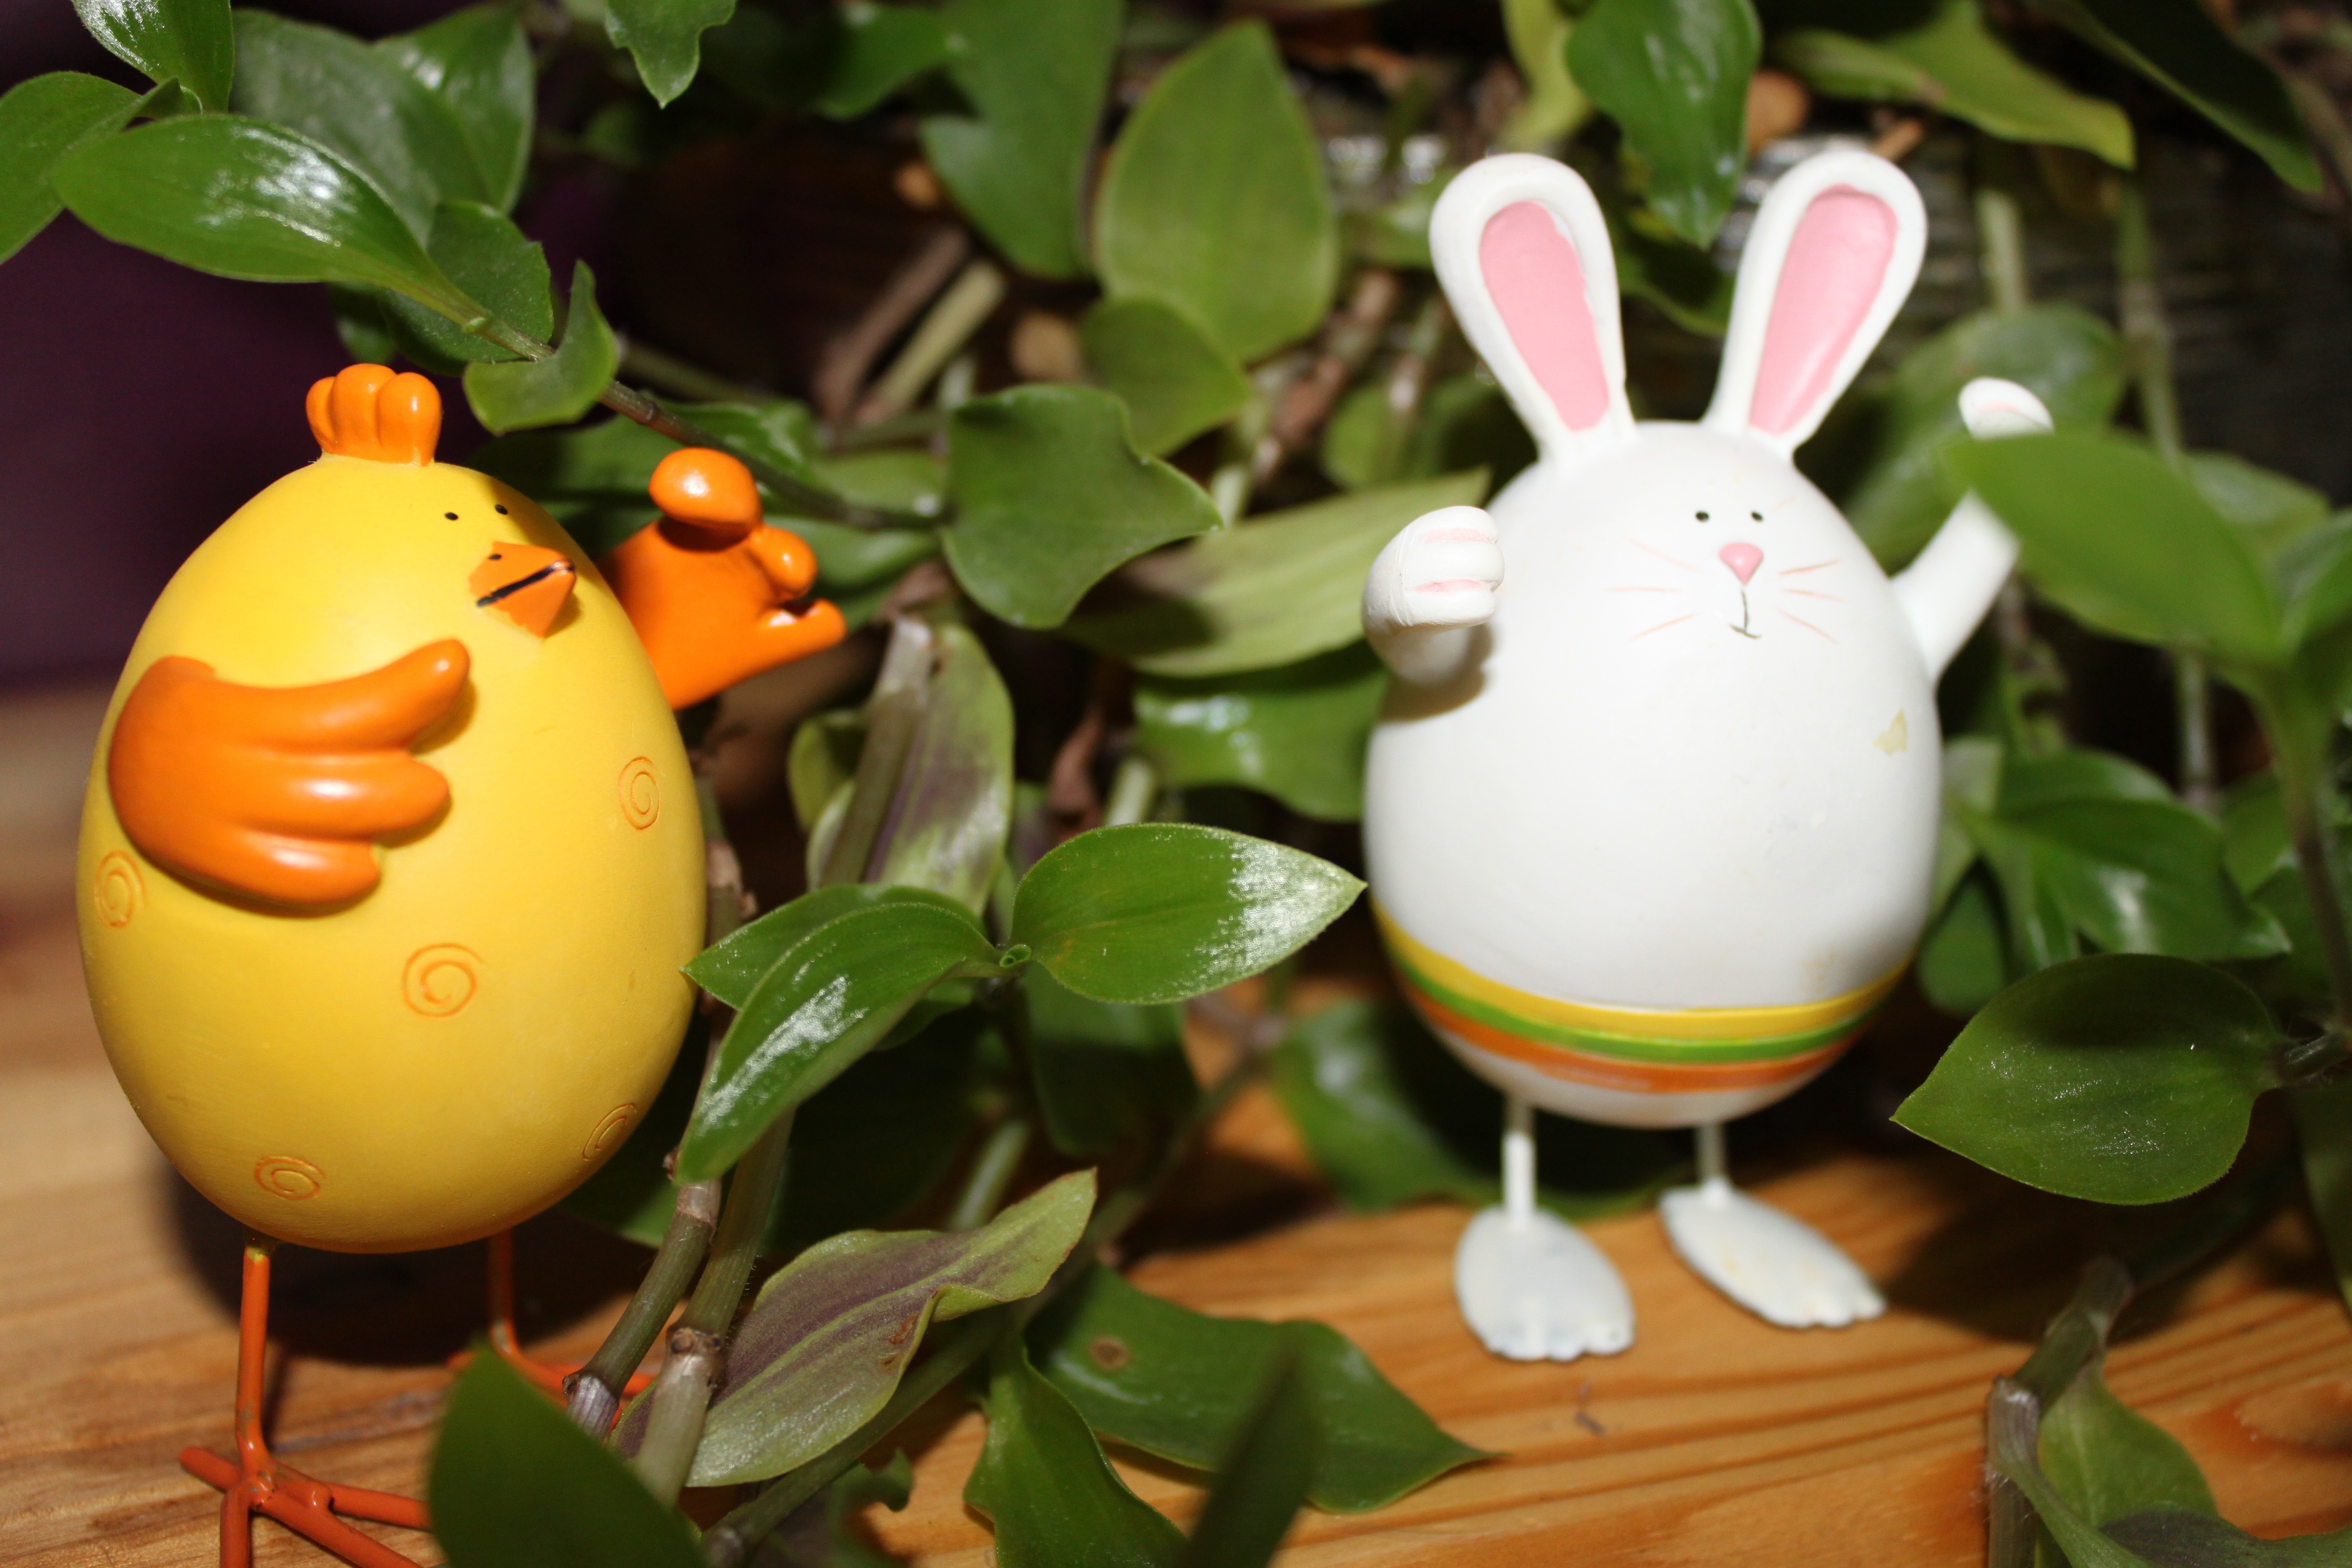
plant, flower, food, produce, chicken, hare, easter, flowering plant, easter holidays, land plant